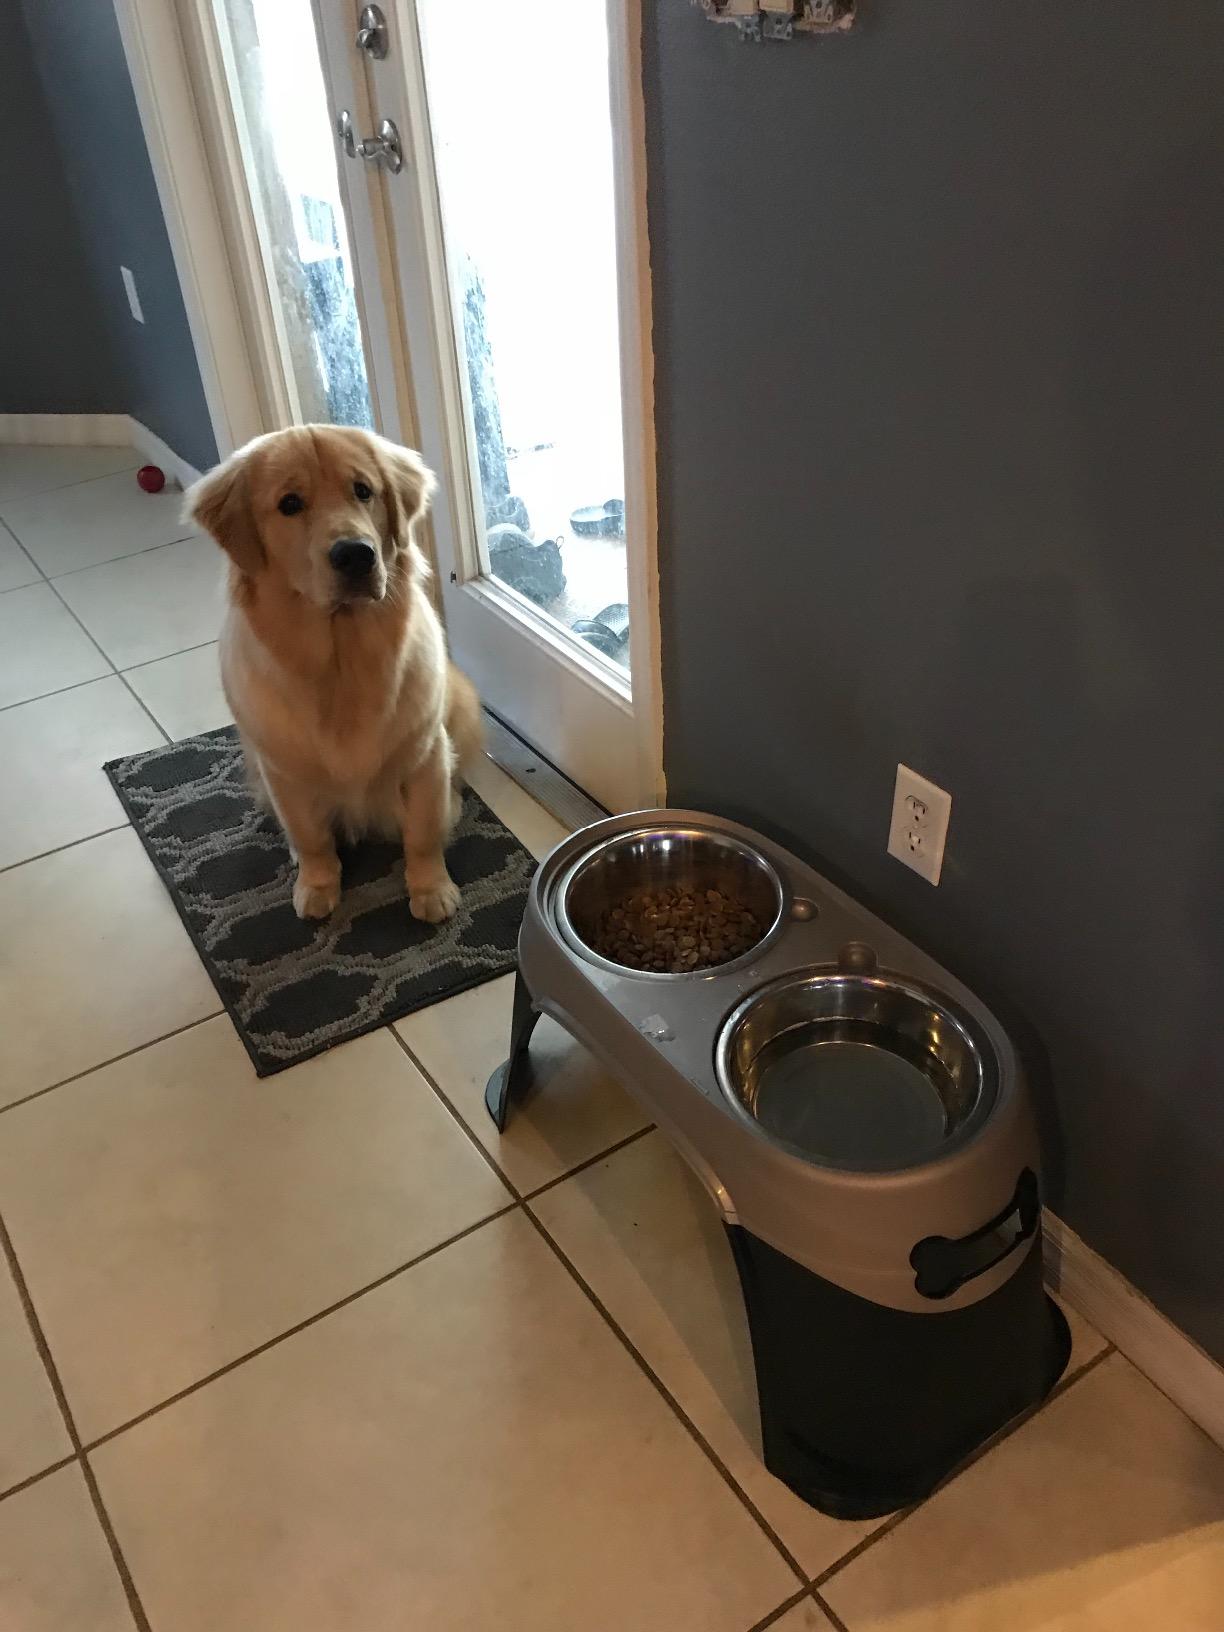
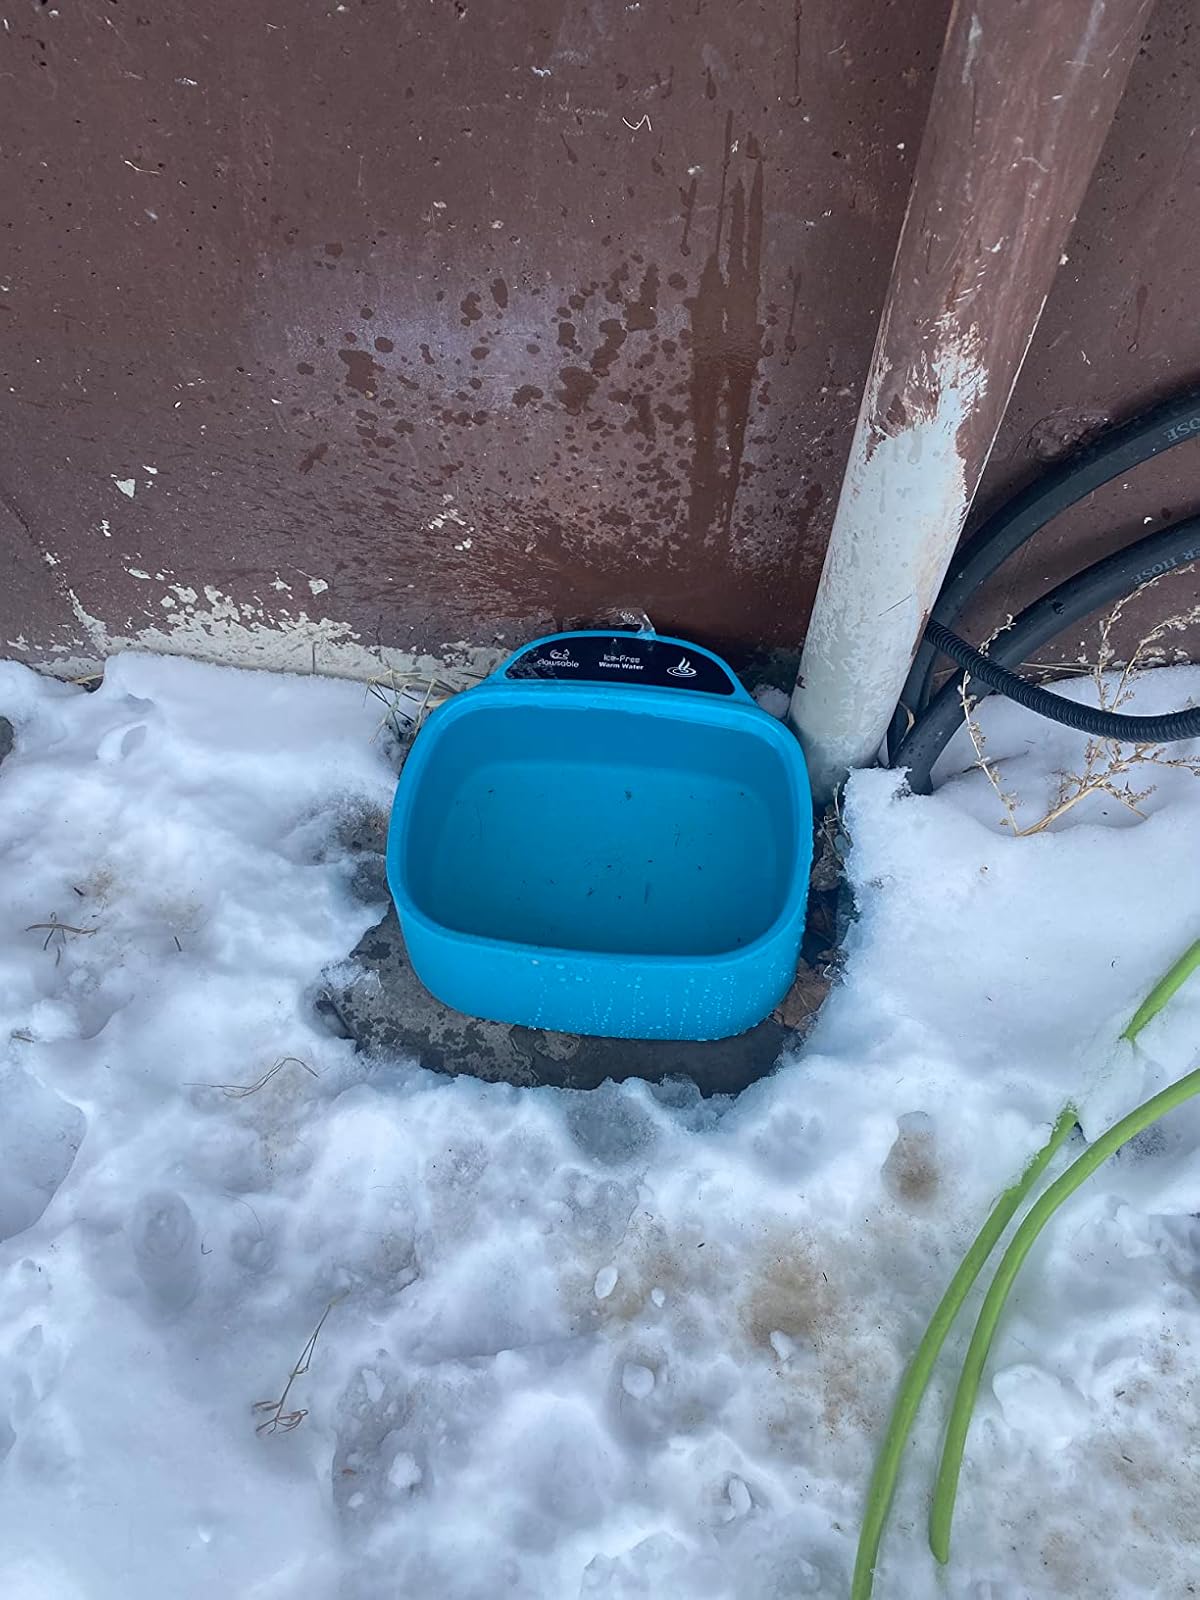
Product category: items_bowl
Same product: no